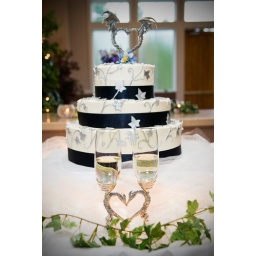
Dragons and ivy....getting silver ivy was a little complicated by our cake maker did a great job!